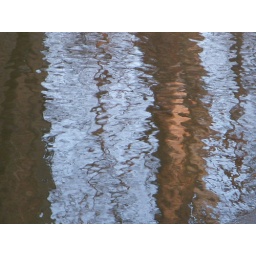
trees reflected in the river